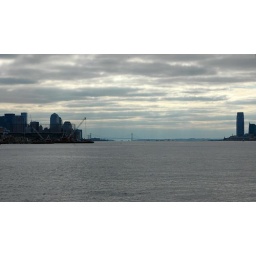
Down river to the Verrazano Narrows Bridge. The tall building on the right is in New Jersey.